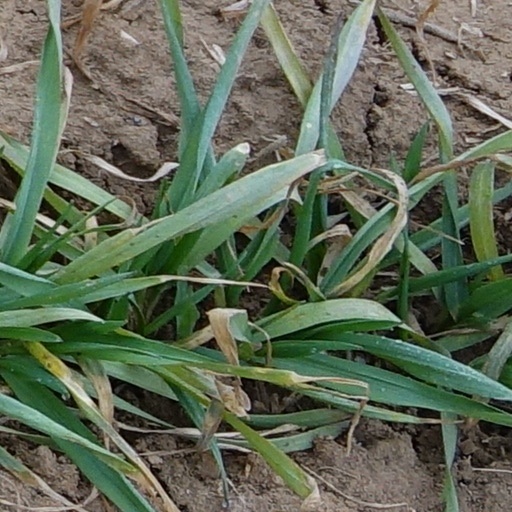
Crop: wheat